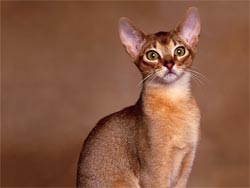
Breed: abyssinian